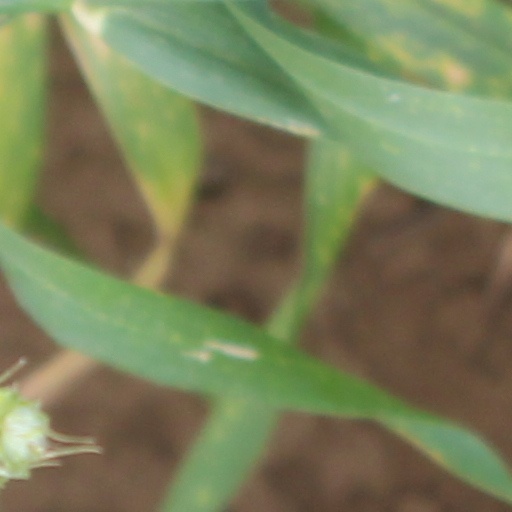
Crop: wheat